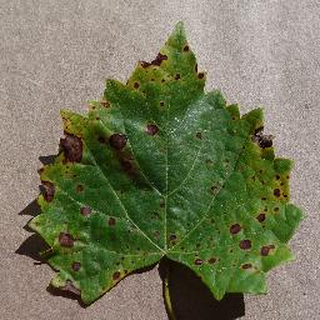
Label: grape_black_rot